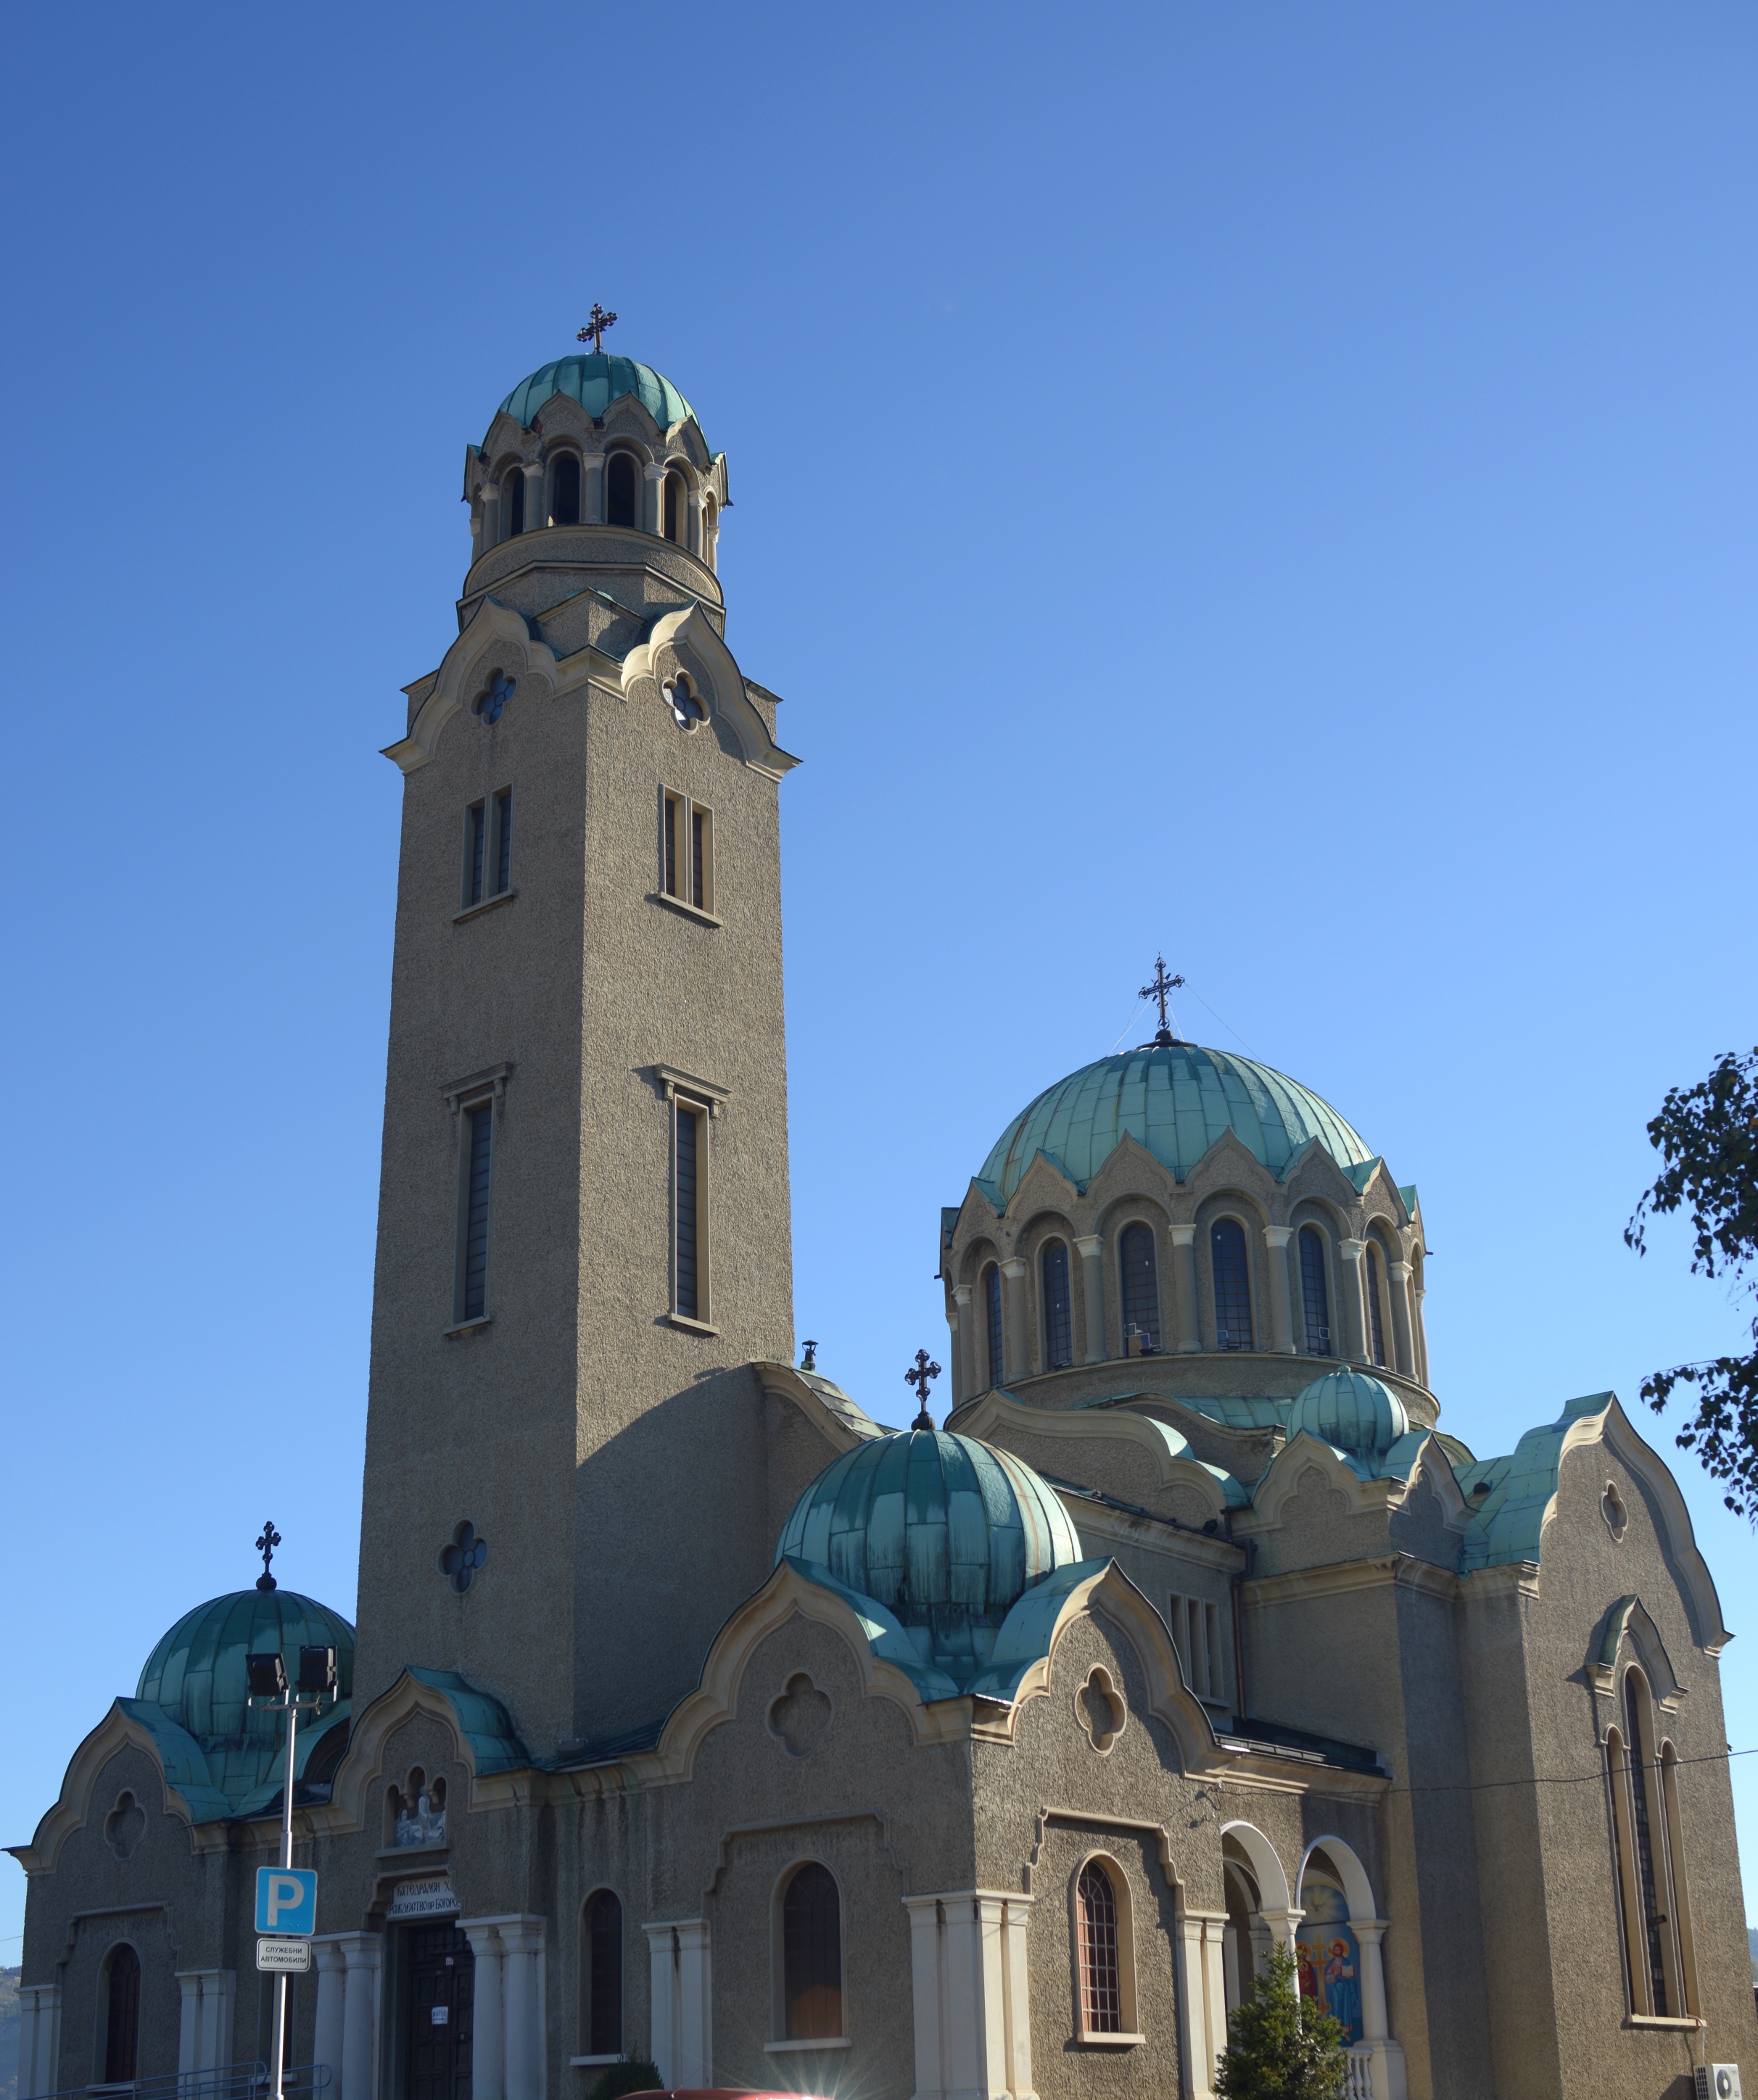
building, europe, tower, landmark, church, cathedral, chapel, nikon, place of worship, bell tower, cool image, temple, spire, steeple, monastery, 28, orthodox, nikkor, basilica, dome, d800, nikond800, bulgaria, nikkor357028, 3570, tarnovo, velikotarnovo, spanish missions in california